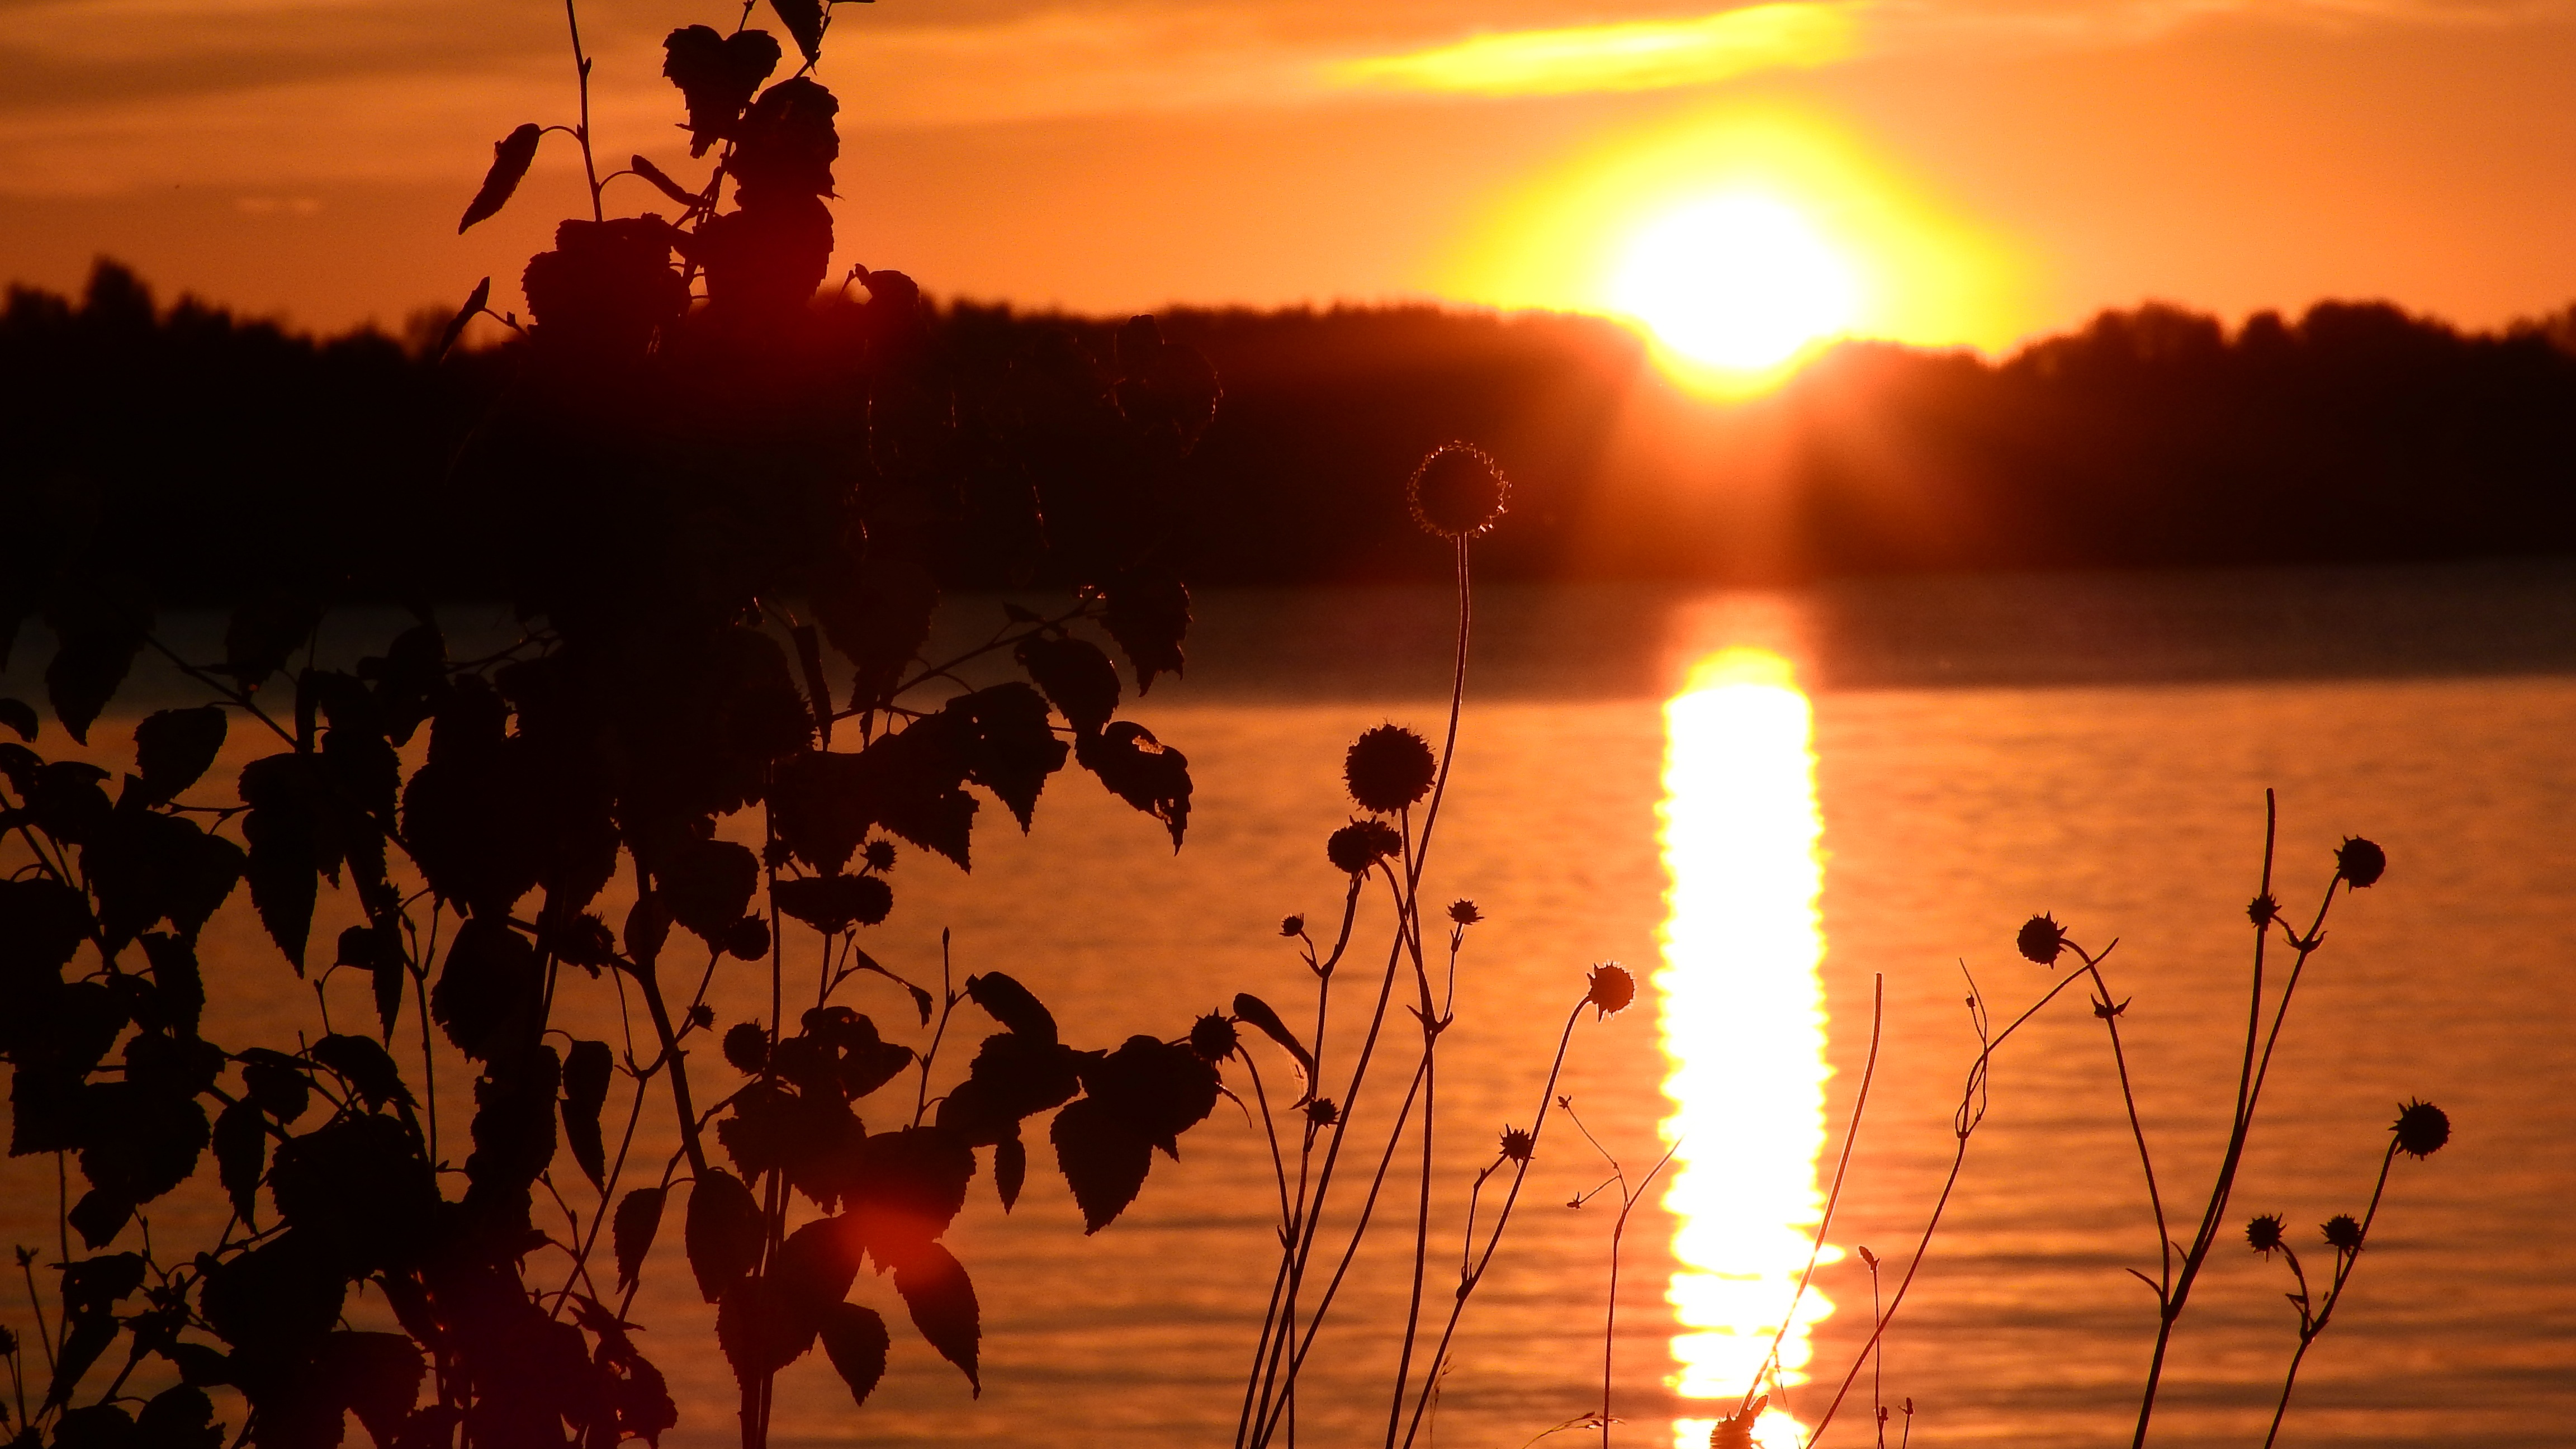
nature, silhouette, sun, sunrise, sunset, sunlight, morning, lake, dawn, dusk, pond, evening, twilight, reflection, surface, west, silhouettes, evening sky